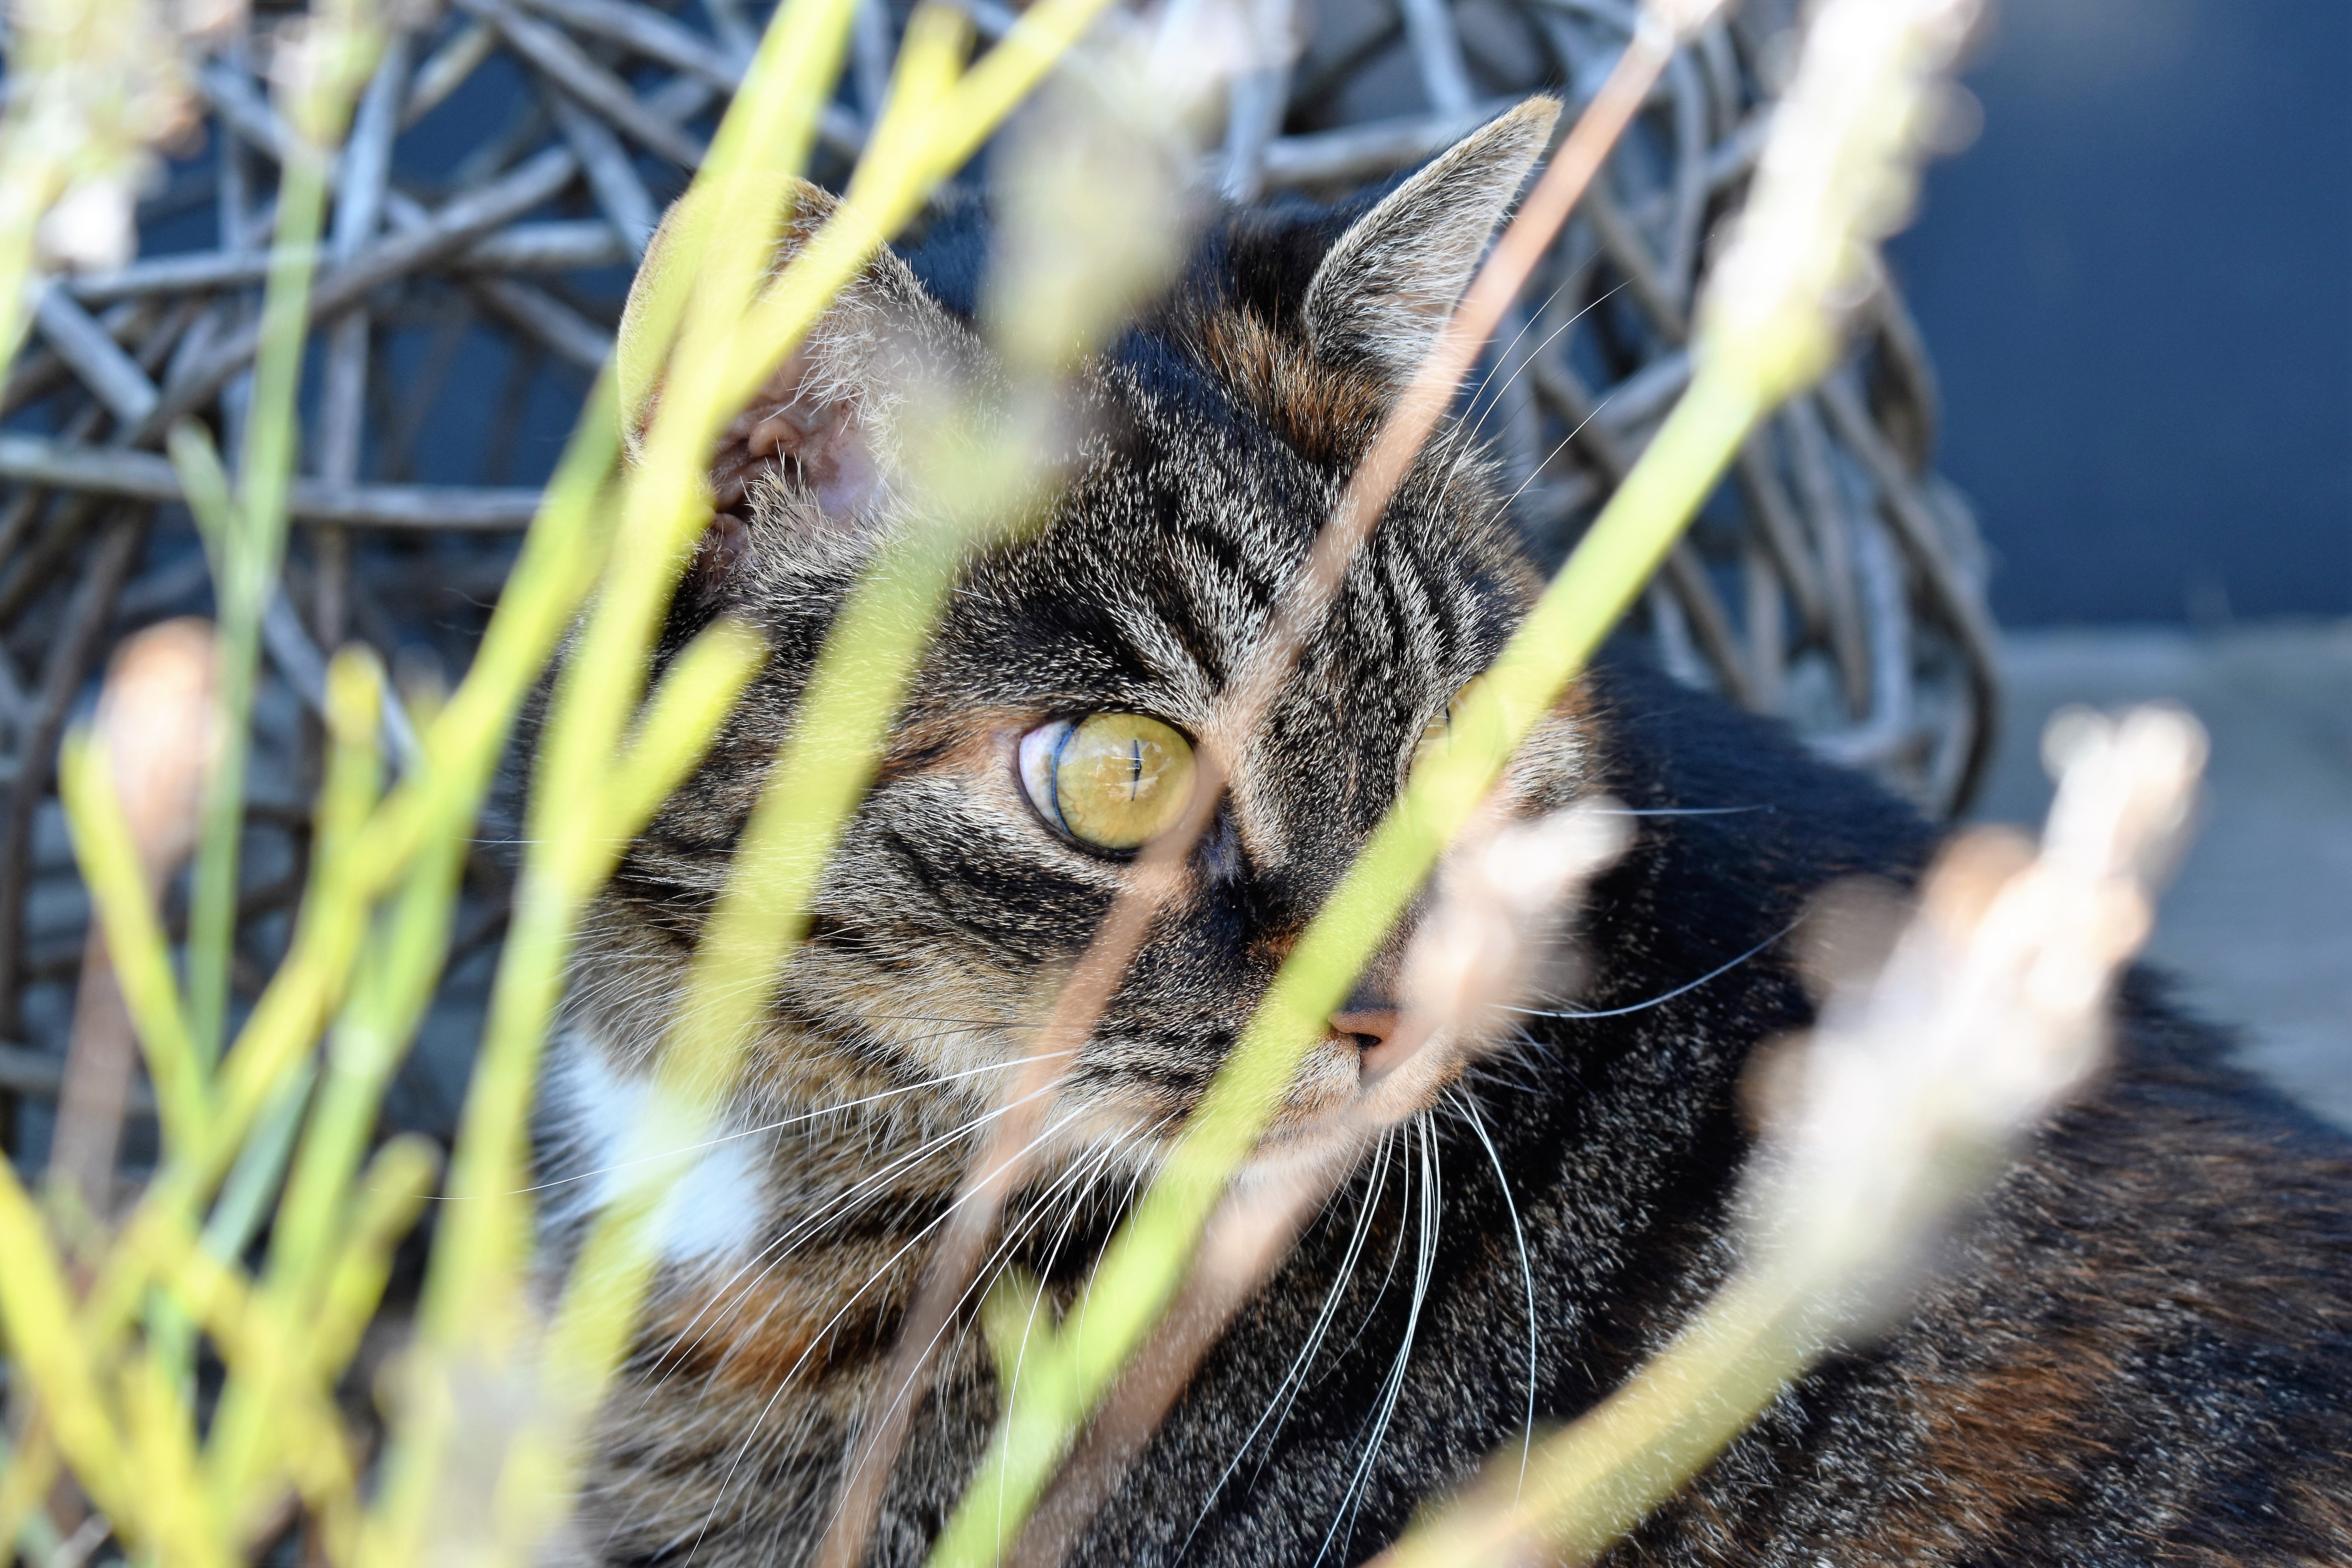
nature, grass, photography, flower, animal, wildlife, kitten, cat, close, flora, fauna, close up, whiskers, mieze, domestic cat, mackerel, macro photography, cat's eyes, grass family, cat like mammal